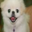
Label: dog